André Rienzo

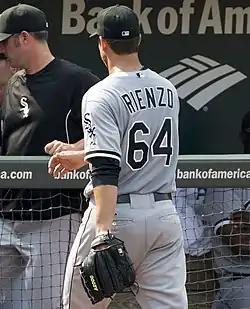
Rienzo with the Chicago White Sox in 2013

André Albanez Rienzo (born July 5, 1988) is a Brazilian former professional baseball pitcher. He played in Major League Baseball (MLB) for the Chicago White Sox and Miami Marlins. Rienzo represented Brazil in the 2013 World Baseball Classic, and currently serves as the pitching coach for the Brazil national baseball team. Rienzo was the first Brazilian-born pitcher to start and win an MLB game.